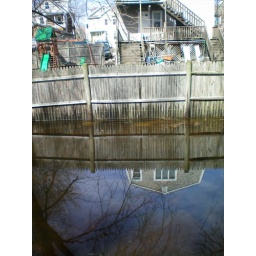
Refection of neighbor's house in back-yard lake